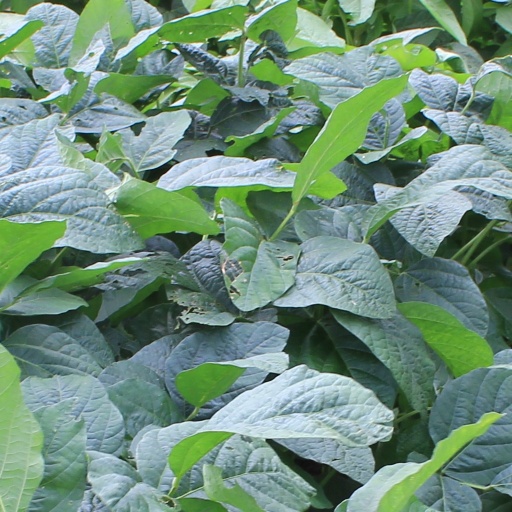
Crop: soybean